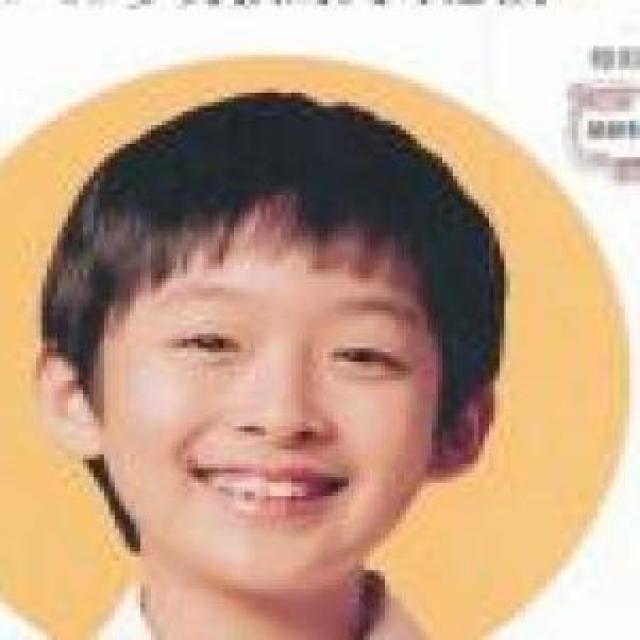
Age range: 13-20